Domninus of Fidenza

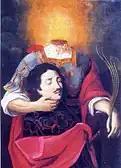
Domninus of Fidenza

His legend states that Domninus was Chamberlain to Emperor Maximian and keeper of the royal crown, and converted to Christianity, thereby incurring the emperor's wrath. Pursued by imperial forces, he rode through Piacenza holding a cross. He was caught and beheaded on the banks of the Stirone, outside of Fidenza, or the Via Aemilia. It is recounted that Domninus picked up his severed head and placed it on the future site of the cathedral of San Donnino.